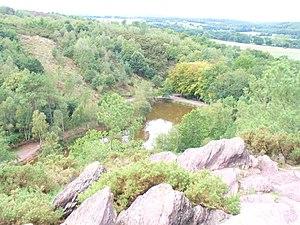
Vu du dessous du Val sans Retour. Photo prise par Axel Ronvaux.
La liste des sites géologiques de Bretagne résulte de la démarche d'inventaire national du patrimoine géologique qui a conduit les géologues à hiérarchiser les différents géosites bretons, qui est une région pionnière dans ce domaine, notamment du fait du tissu associatif, dont la SEPNB et la Société géologique et minéralogique de Bretagne.
Le Val sans retour, Val périlleux ou encore Val des faux amants, est un lieu légendaire du cycle arthurien en forêt de Brocéliande, ainsi qu'un site renommé de centre-Bretagne, dans la forêt nommée administrativement forêt de Paimpont. La légende qui y est attachée, racontée dans le Lancelot-Graal, circulait oralement avant la fin du XIIᵉ siècle. La fée Morgane vit une déception amoureuse avec le chevalier Guyomard, qui la repousse à l'instigation de la reine Guenièvre. Elle étudie la magie avec Merlin puis, en représailles, crée le Val sans retour dans la forêt de Brocéliande pour y enfermer les « faux amants », des chevaliers infidèles en amour. Après dix-sept ans, Morgane est déjouée par Lancelot du Lac, resté fidèle à Guenièvre, qui libère 253 chevaliers. Ce récit constitue la plus éclatante action de Morgane contre la chevalerie arthurienne, et une inversion des rôles masculins et féminins tels qu'ils sont conçus dans la littérature médiévale.